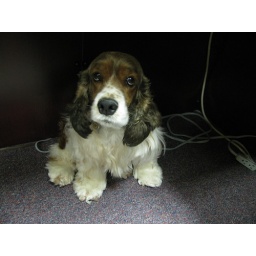
Not in Anaheim mean a dog at the office